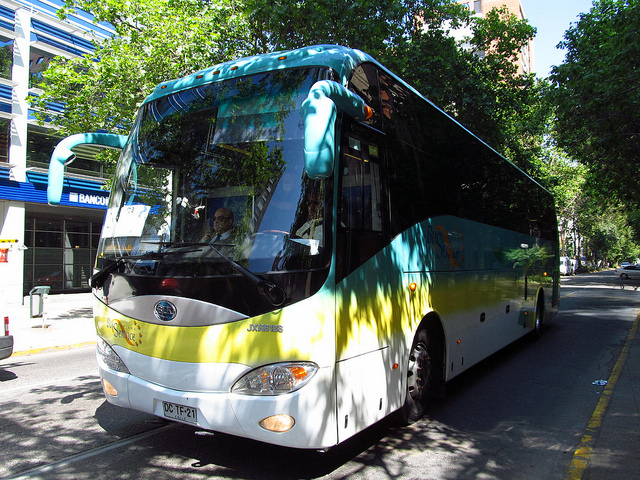
user: Given an image and a question. Answer the question in a short answer. Question: What type of bus is this? Short Answer:
assistant: tour